Ivor Greenwood

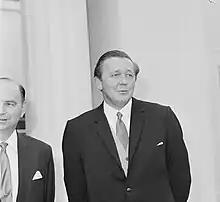
Greenwood with Malcolm Mackay on 22 March 1971

Greenwood was nominated to fill a casual vacancy in the Australian Senate, created by John Gorton's move to the House of Representatives in 1968. He was appointed Minister for Health from March to August 1971 in the McMahon ministry and then Attorney-General until the defeat of the government in December 1972 election.